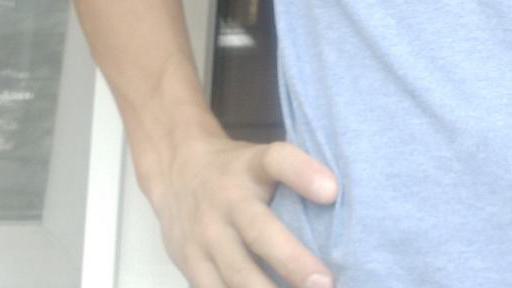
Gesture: no_gesture